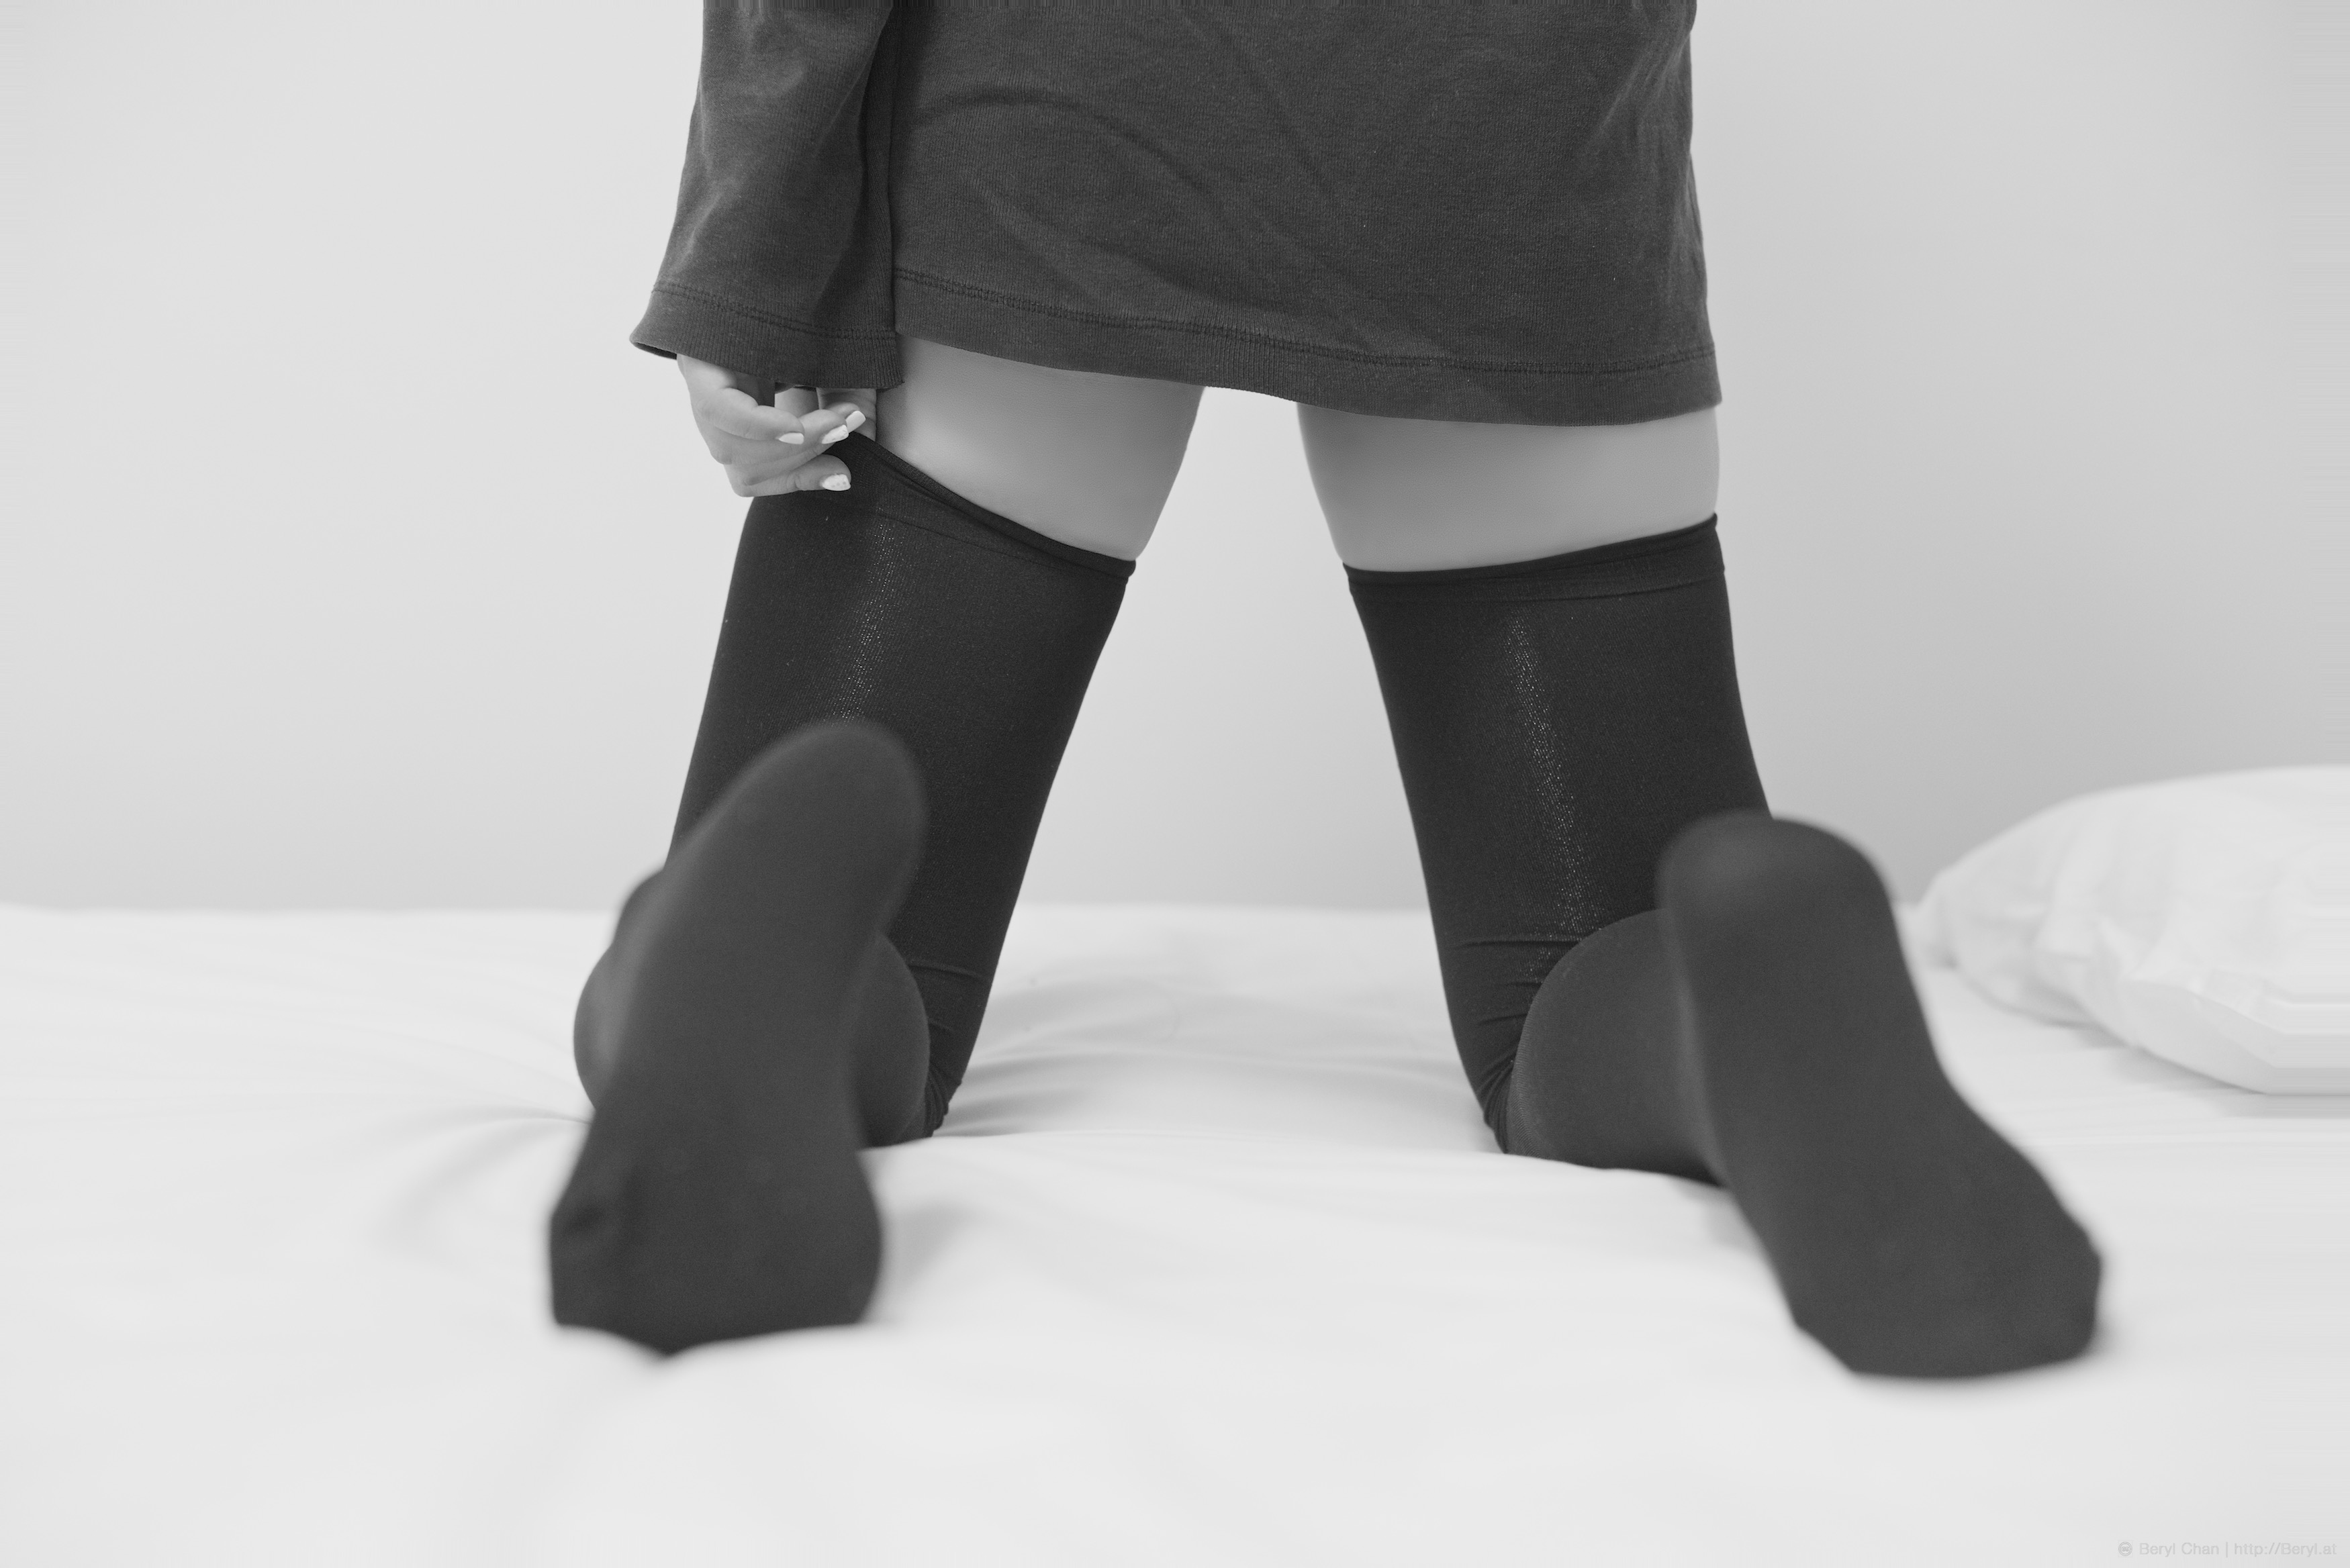
shoe, black and white, girl, leather, feet, cute, boot, leg, portrait, foot, indoor, nikon, clothing, black, closeup, human body, textile, hands, bed, legs, thigh, footwear, faceless, detail, body, socks, tights, kneehighsocks, nikond800e, kneesocks, manuallensnocpu, teenage, longsocks, schoolgirl, sock, teen, monochrome photography, high heeled footwear, outdoor shoe